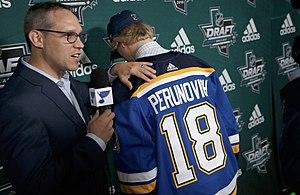
Scott Perunovich St. Louis Blues 2nd round selection. 2018 NHL draft. With reporter Andy Strickland St. Louis Blues